A Victim of the Mormons

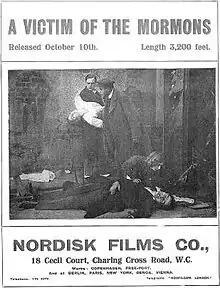
Nordisk Film's marketing pamphlet for the film's release in England

A Victim of the Mormons is a 1911 Danish silent drama film directed by August Blom. The film was controversial for demonizing the Mormon religion, and its box-office success is cited for initiating a decade of anti-Mormon propaganda films in America. It tells the story of an attractive young woman who is seduced and kidnapped by a Mormon missionary, then forced to accompany him to Utah to become one of his wives. The film became a hit, partly due to the popularity of its star, Valdemar Psilander, and partly due to the publicity arising from objections by the Church of Jesus Christ of Latter-day Saints (LDS Church) and its failed campaign to ban the film.